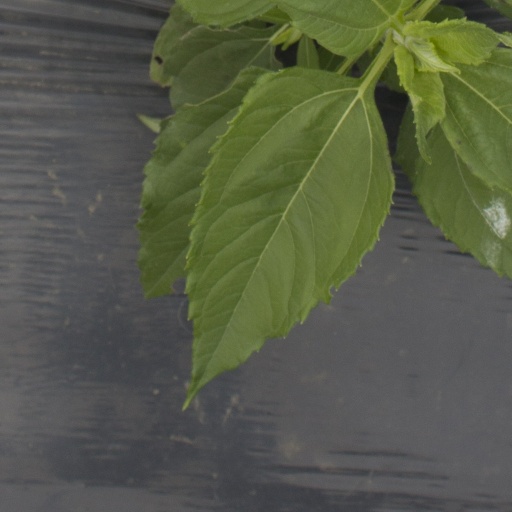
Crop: Jerusalem artichoke